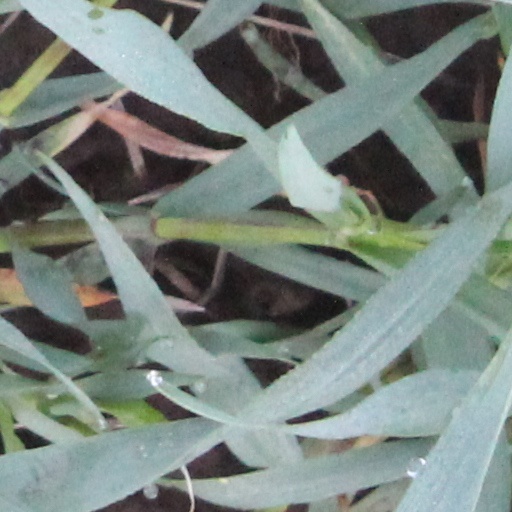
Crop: wheat